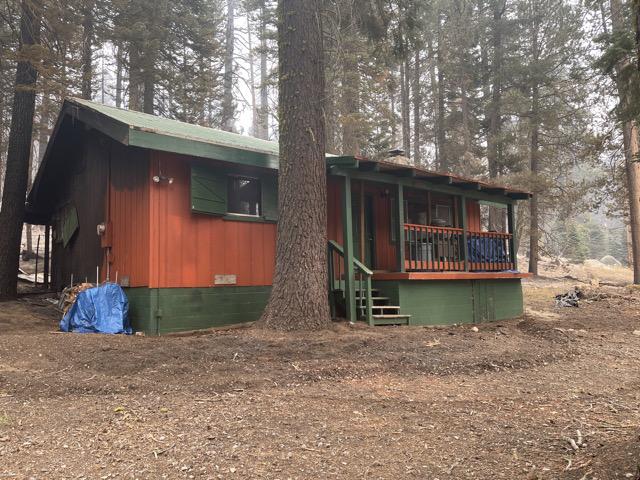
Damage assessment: destroyed